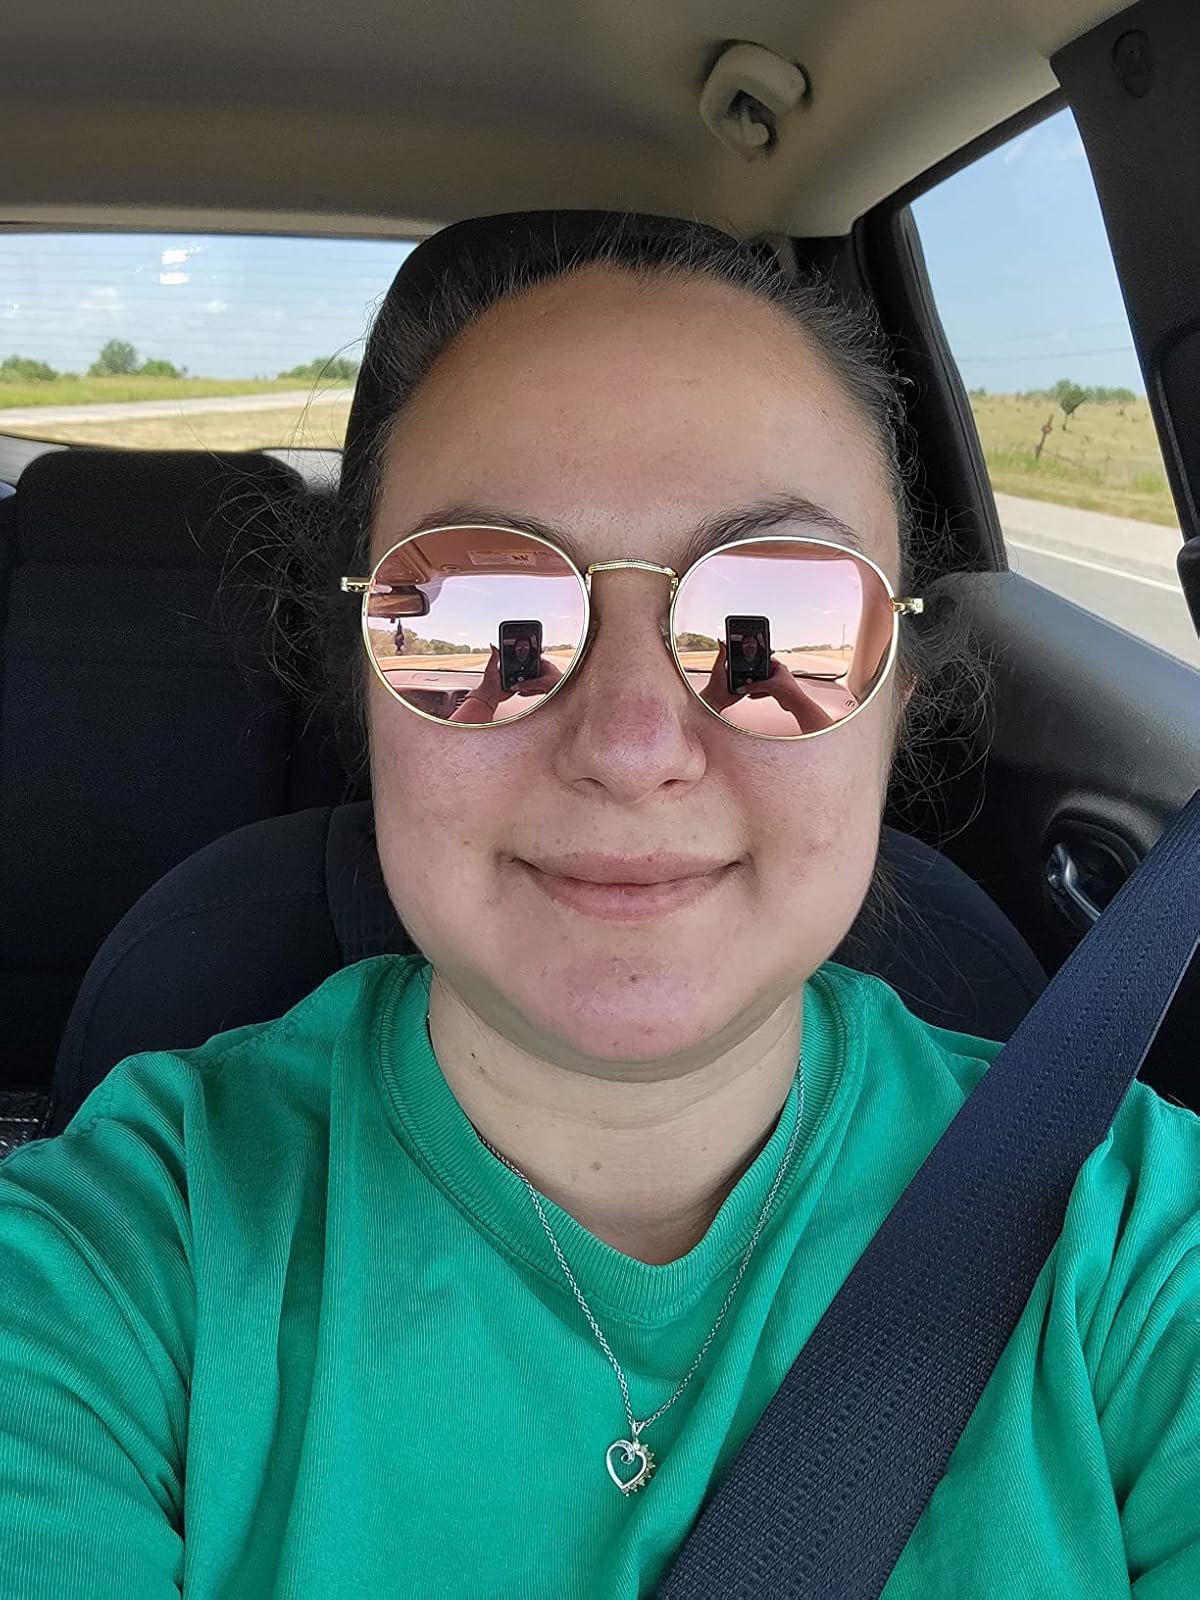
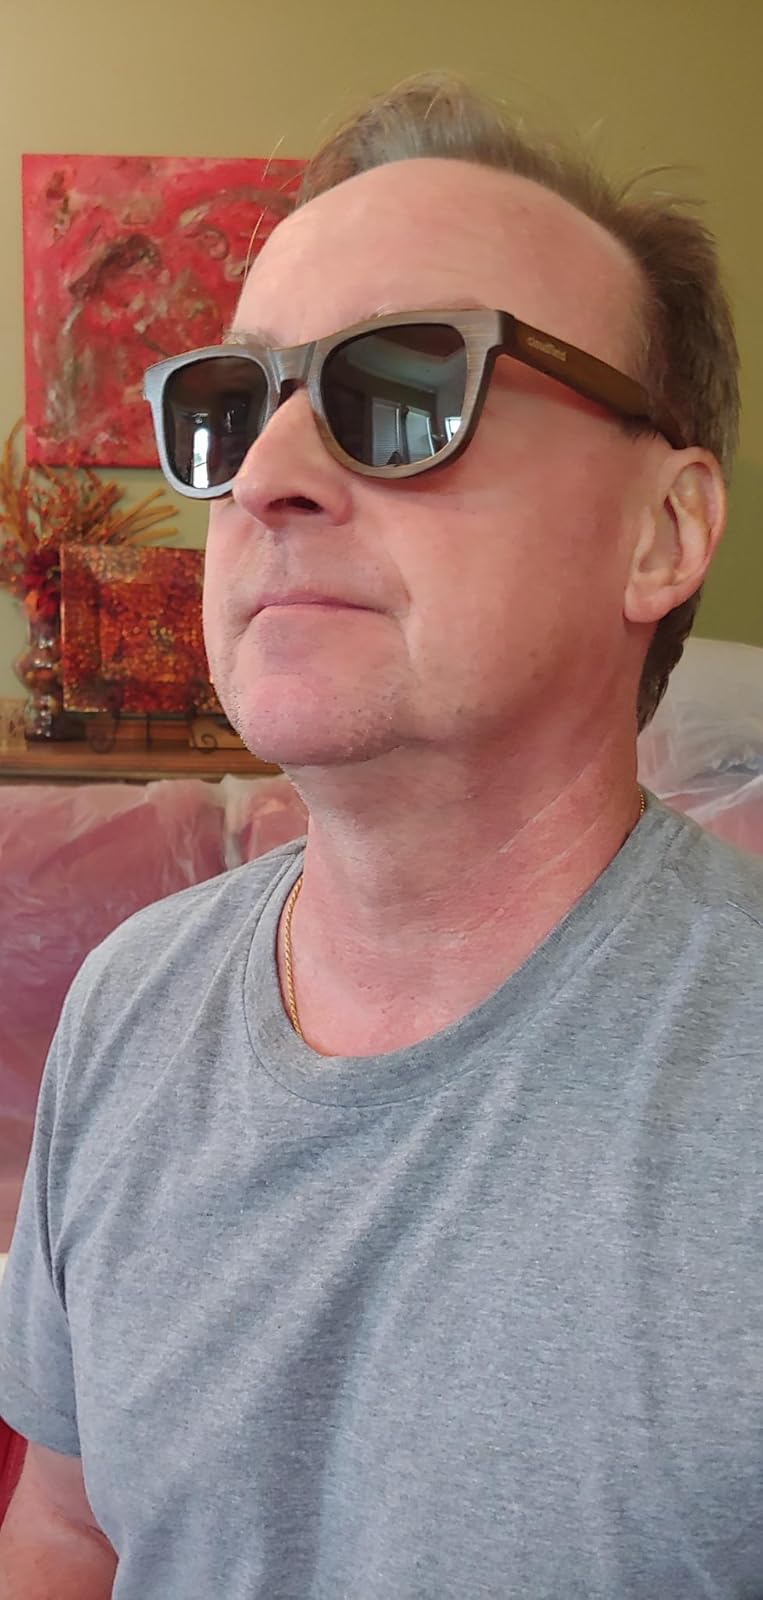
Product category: accessories_sunglasses
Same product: no